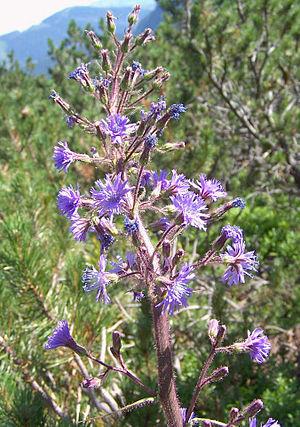
Cette liste de Tracheophyta de Bosnie-Herzégovine, ainsi que d’espèces introduites est un aperçu incomplet d’espèces de mousses, de fougères, de gymnospermes et d’angiospermes citées dans la littérature disponible en langues bosniaque, croate, serbe et serbo-croate. Cet aperçu n’inclue pas des espèces cultivées ni celles occasionnellement introduites.